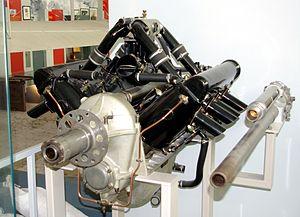
Un moteur V8 d'aviation Hispano-Suiza 8C exposé au Musée de l'Air et de l'Espace du Bourget.
Les Hispano-Suiza V8 étaient une famille de moteurs aéronautiques à pistons refroidis par liquide, à 8 cylindres en V, conçu par le motoriste Hispano-Suiza au début de la Grande Guerre. Révolutionnaires à plus d'un titre, ils ont été produits à près de 50 000 exemplaires et ont assuré la suprématie de l'aviation alliée.